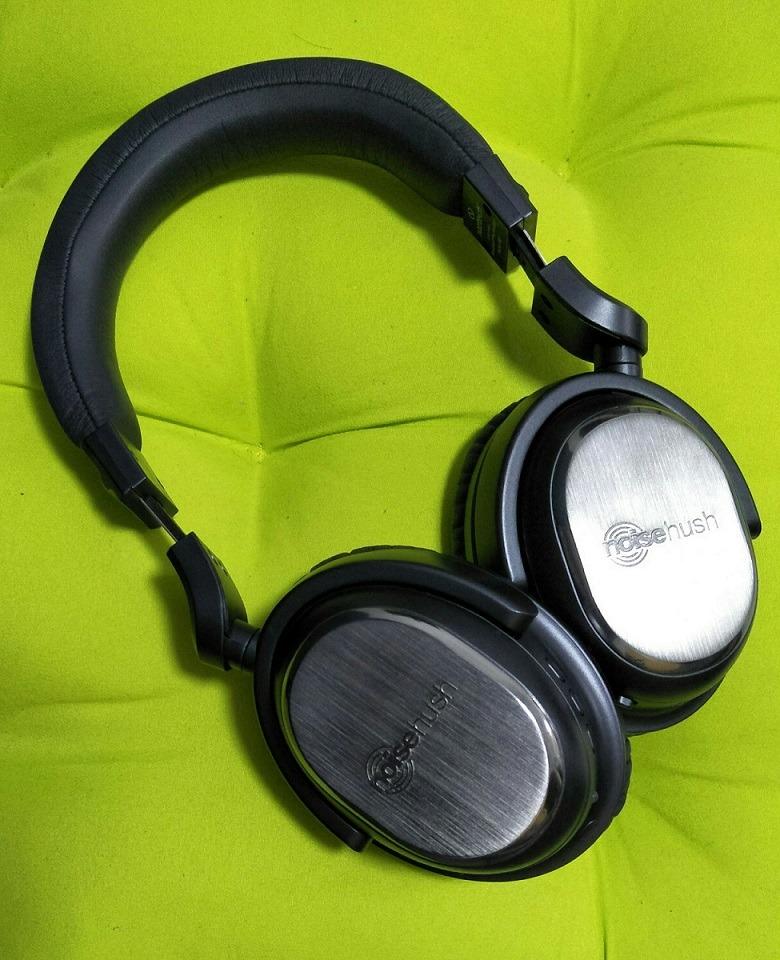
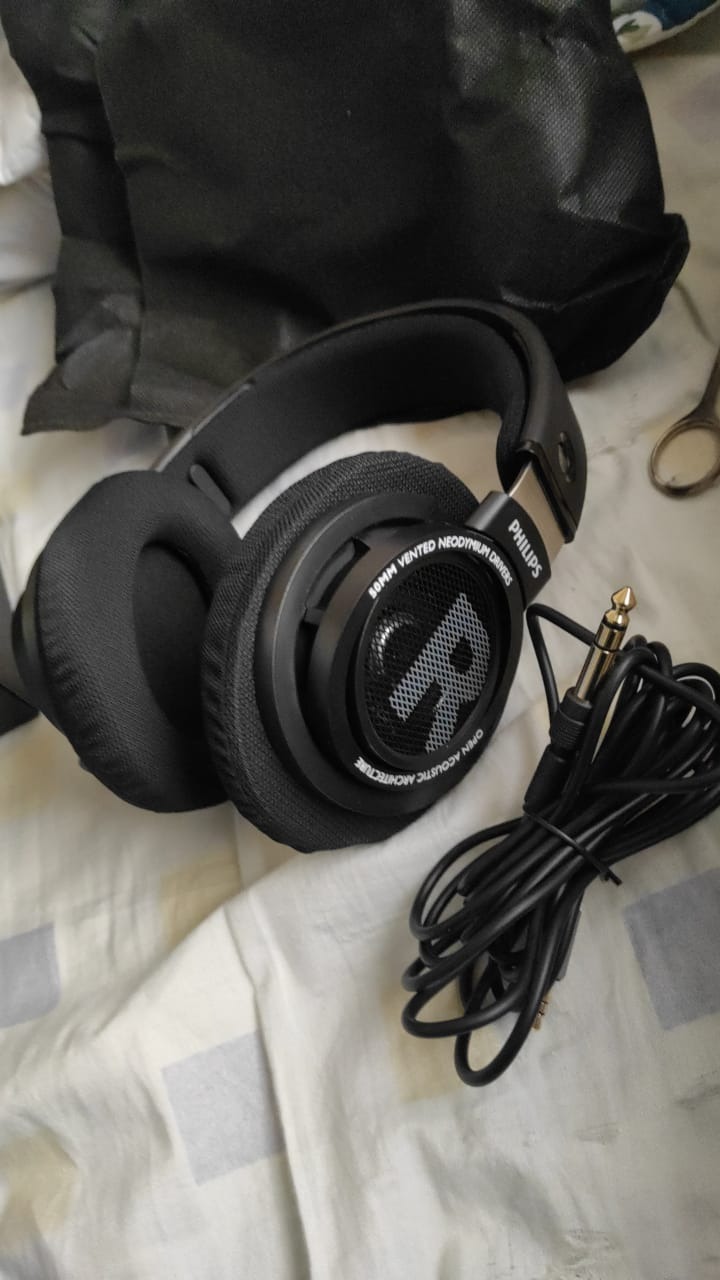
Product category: headphones
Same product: no